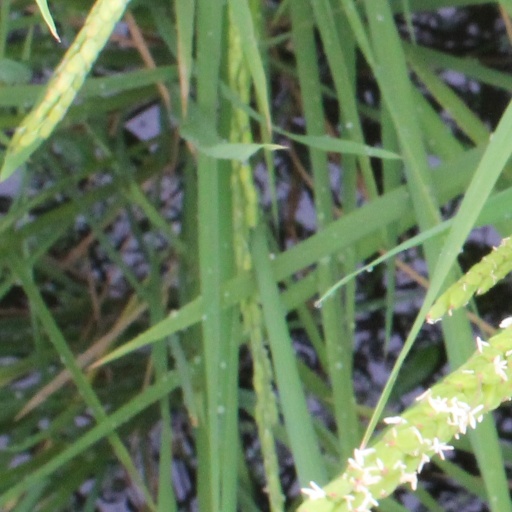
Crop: rice